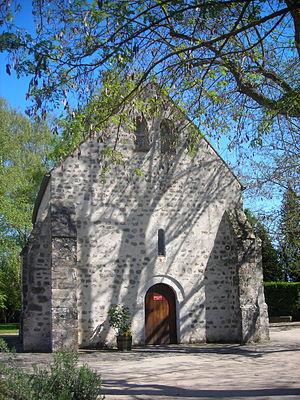
Chapelle Sainte-Blaise des Simples de Milly-la-Forêt Polski: Kaplica Sainte-Blaise des Simples w Milly-la-Forêt
Jean Cocteau, né le 5 juillet 1889 à Maisons-Laffitte et mort le 11 octobre 1963 dans sa maison de Milly-la-Forêt, est un poète, graphiste, dessinateur, dramaturge et cinéaste français. Il est élu à l'Académie française en 1955.